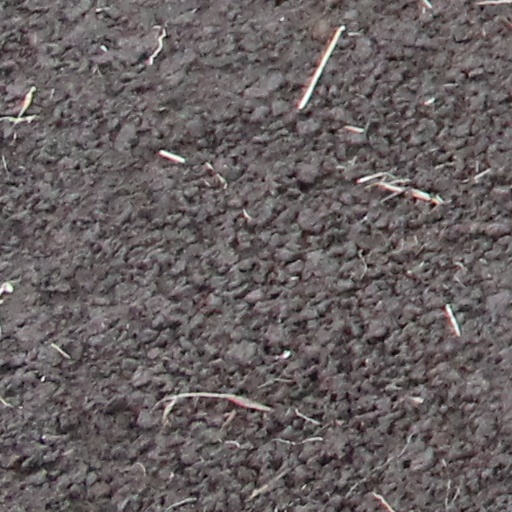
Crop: wheat